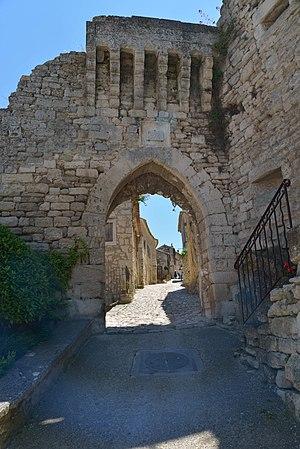
portail de la garde
Lacoste est une commune française située dans le département de Vaucluse, en région Provence-Alpes-Côte d'Azur.